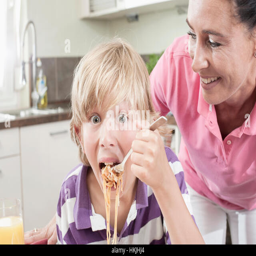
portrait of a boy eating spaghetti with his mother